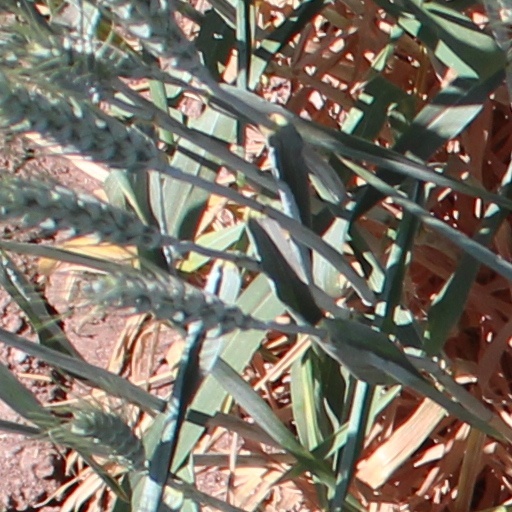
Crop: wheat